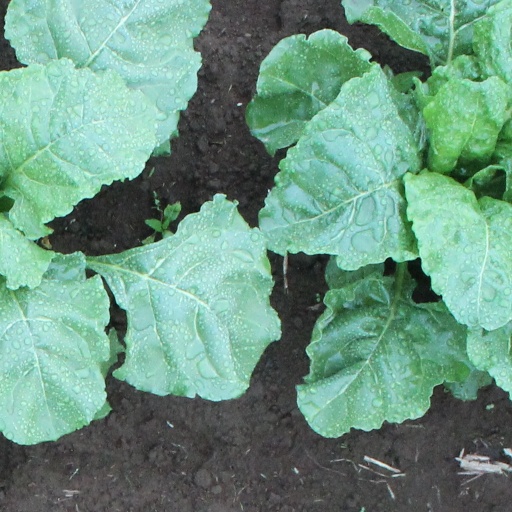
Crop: sugar beet